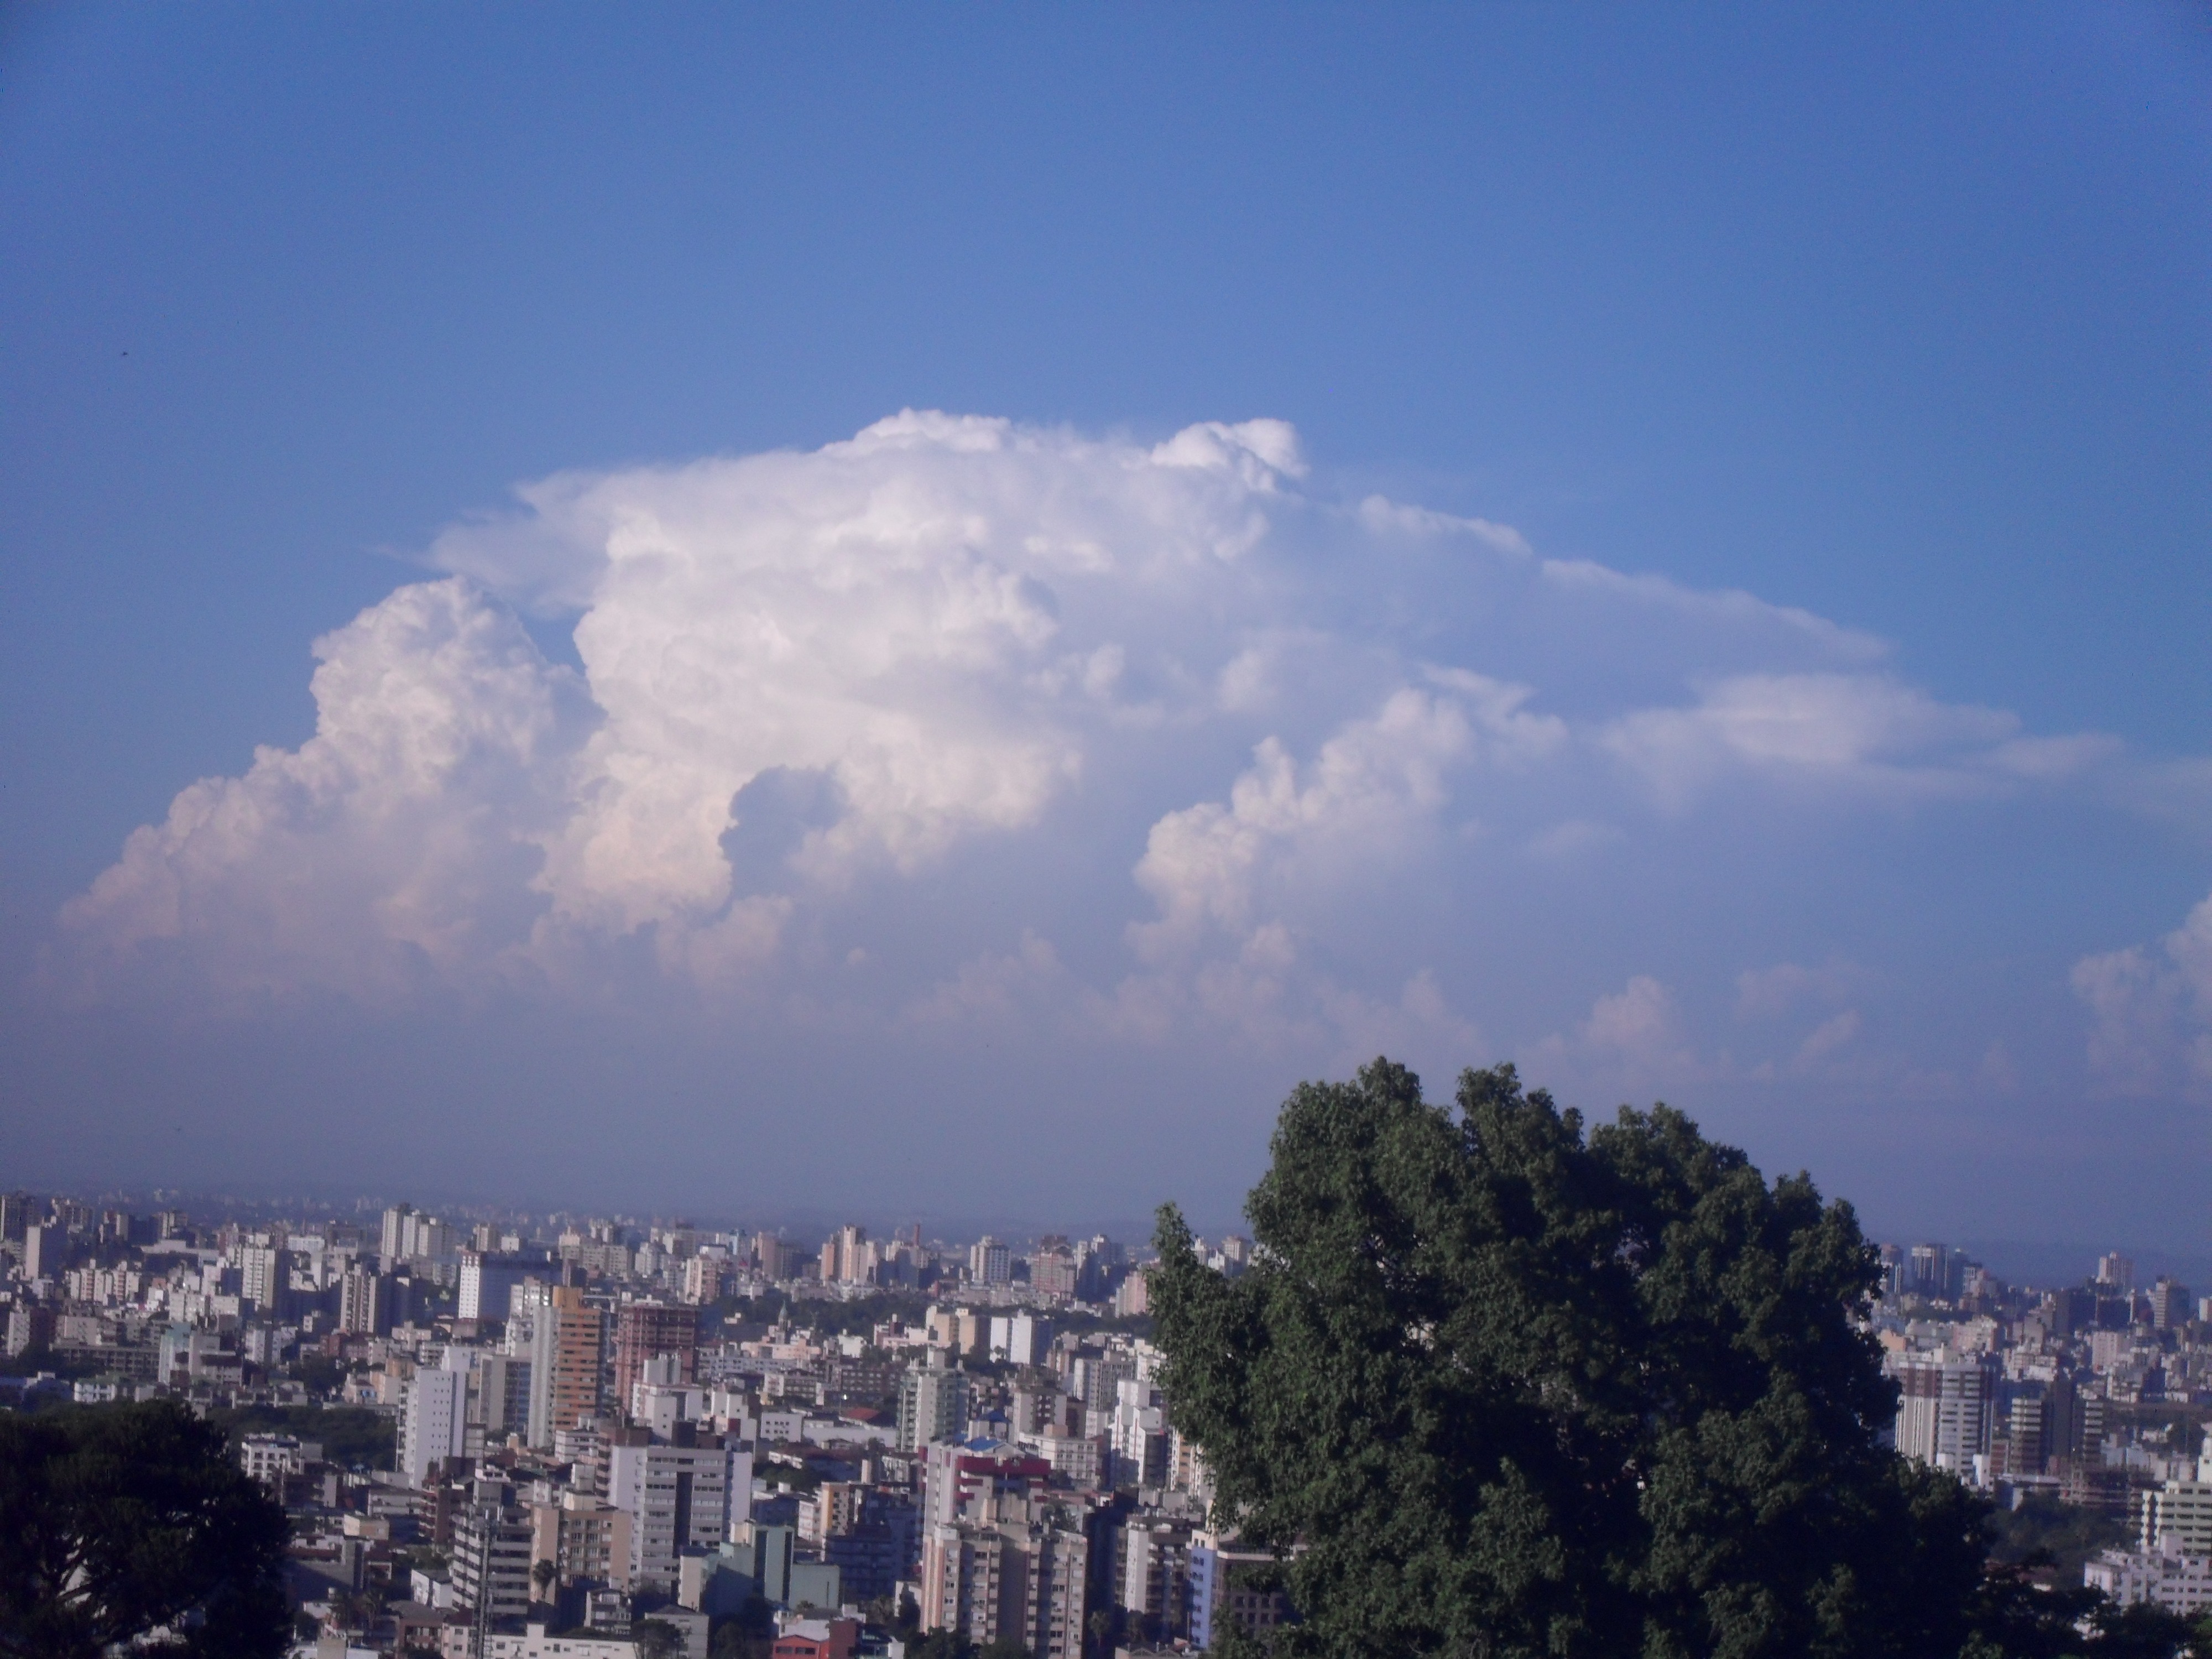
horizon, mountain, cloud, sky, skyline, city, mountain range, cityscape, panorama, dusk, weather, blue, buildings, brazil, afternoon, meteorological phenomenon, human settlement, atmosphere of earth, porto alegre